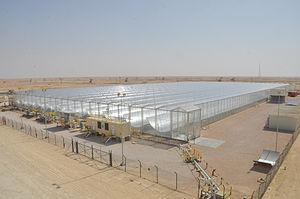
La récupération assistée du pétrole ou RAP consiste en la mise en œuvre de diverses techniques pour augmenter la quantité de pétrole brut qui peut être extraite à partir d'un gisement de pétrole. La récupération assistée du pétrole est aussi appelé la récupération améliorée du pétrole ou récupération tertiaire. Selon le Département américain de l'énergie, il y a trois techniques principales pour la RAP: la récupération thermique, l’injection de gaz, et l'injection chimique. Parfois, le terme récupération quaternaire est utilisé pour se référer à, des techniques plus avancées, et spéculatives de RAP. L'utilisation de techniques de RAP permet d’extraire de 30 à 60 %, voire plus, du pétrole présent à l'origine dans le réservoir, alors que ce ratio atteint 20 à 40 % en n’utilisant que la récupération primaire et secondaire.
La récupération assistée du pétrole via le solaire thermique consiste à utiliser de l'eau chauffée par le rayonnement solaire pour optimiser la production d'un gisement de pétrole.